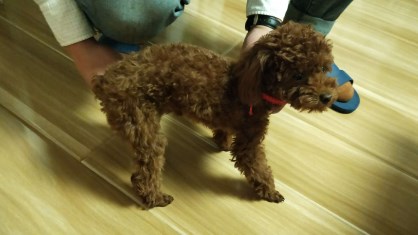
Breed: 7449-n000128-teddy